Samantha Cornett

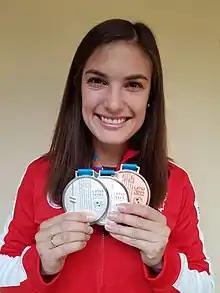
Samantha Cornett, Lima 2019 Pan Am Games

Samantha Jean Lardner Cornett (born February 4, 1991) is a Canadian retired professional squash player. She is from Deep River, Ontario. She reached a career-high world ranking of World No. 23 in February 2018.